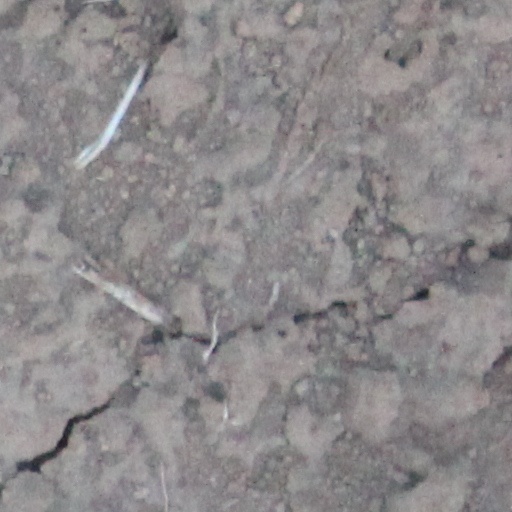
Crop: wheat